Brewery

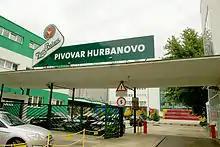
Brewery in Hurbanovo, Slovakia

Carl von Linde, along with others, is credited with developing the refrigeration machine in 1871. Refrigeration allowed beer to be produced year-round, and always at the same temperature. Yeast is very sensitive to temperature, and, if a beer were produced during summer, the yeast would impart unpleasant flavours onto the beer. Most brewers would produce enough beer during winter to last through the summer, and store it in underground cellars, or even caves, to protect it from summer's heat.